Tiraspol

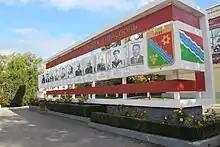
Heroes memorial in Tiraspol (2012)

In 1941, before the occupation, the newspaper "Dnestrovskaya Pravda" was founded by the Tiraspol City Council of popular deputies. This is the oldest periodical publication in the region. On 12 April 1944, the city was retaken by the Red Army and became again part of the Moldavian SSR.